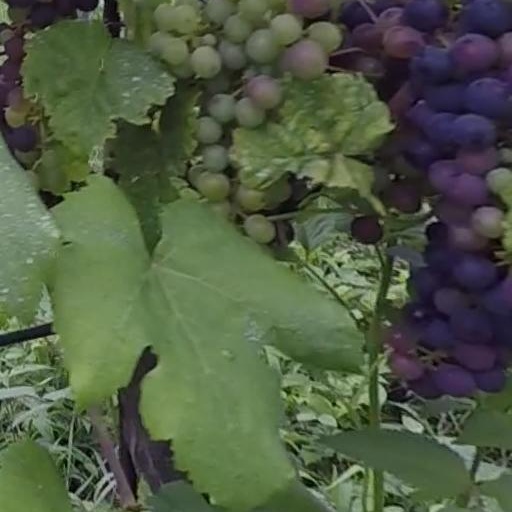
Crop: grape